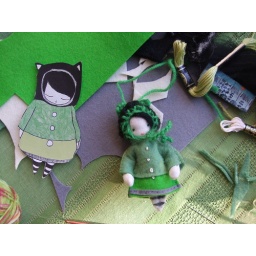
ashleyg inspired girl in green